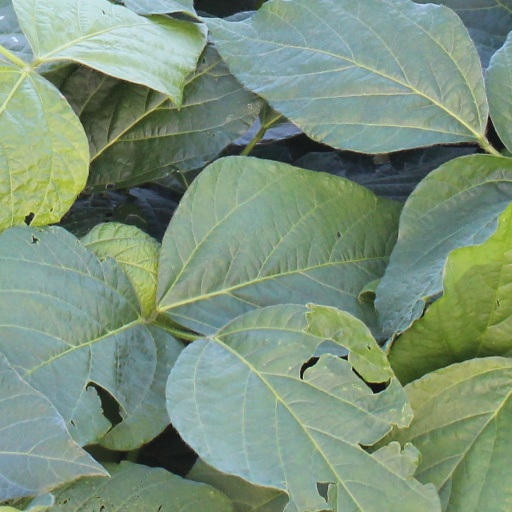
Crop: soybean